Tangia

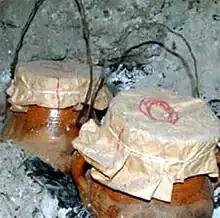
Tangia in ashes

Tangia is an urn-shaped terra cotta cooking vessel. It is also the name of the stew cooked in the pot. It is common in Marrakech, Morocco.